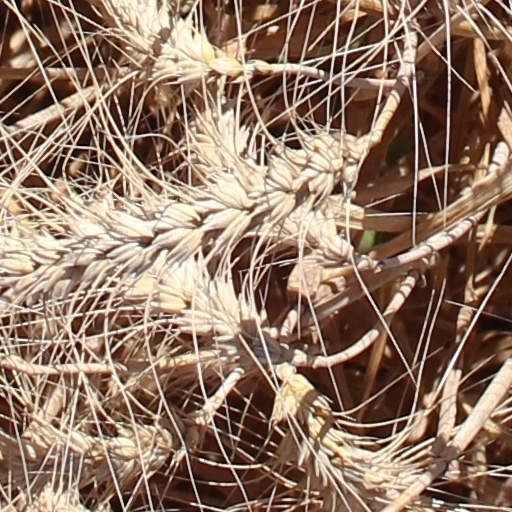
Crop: wheat